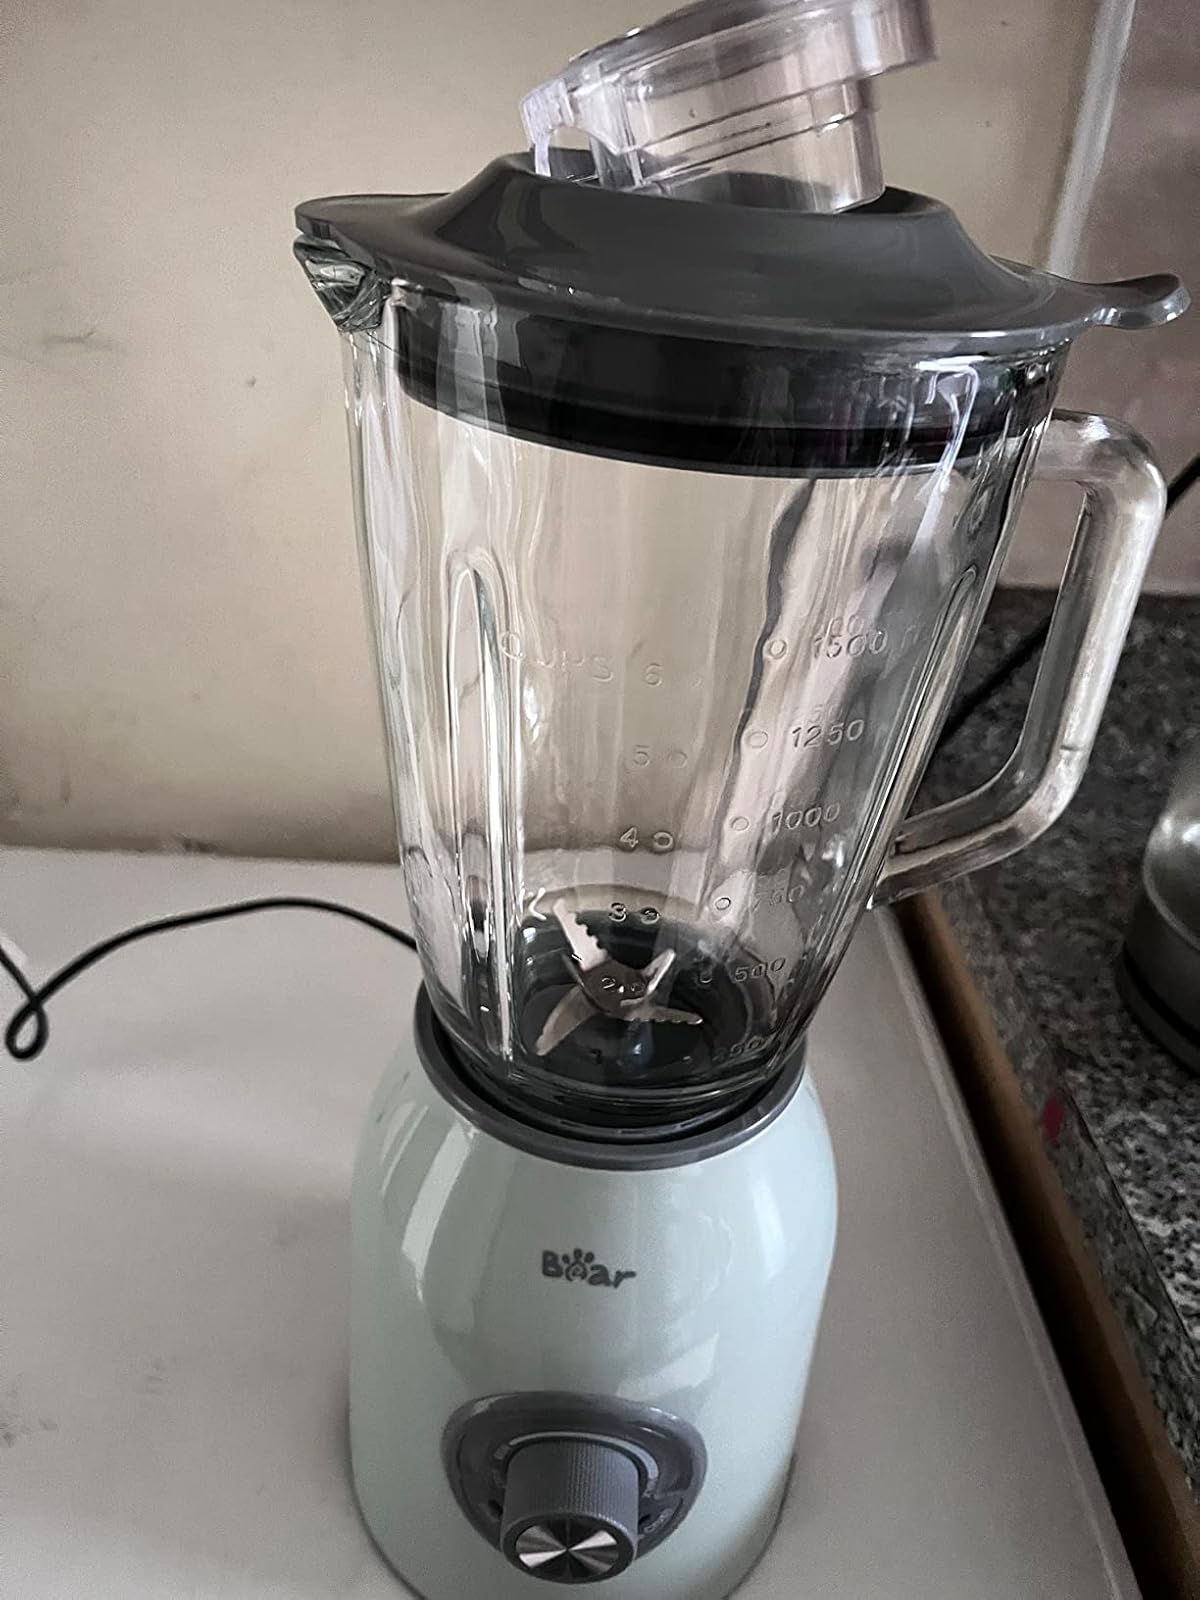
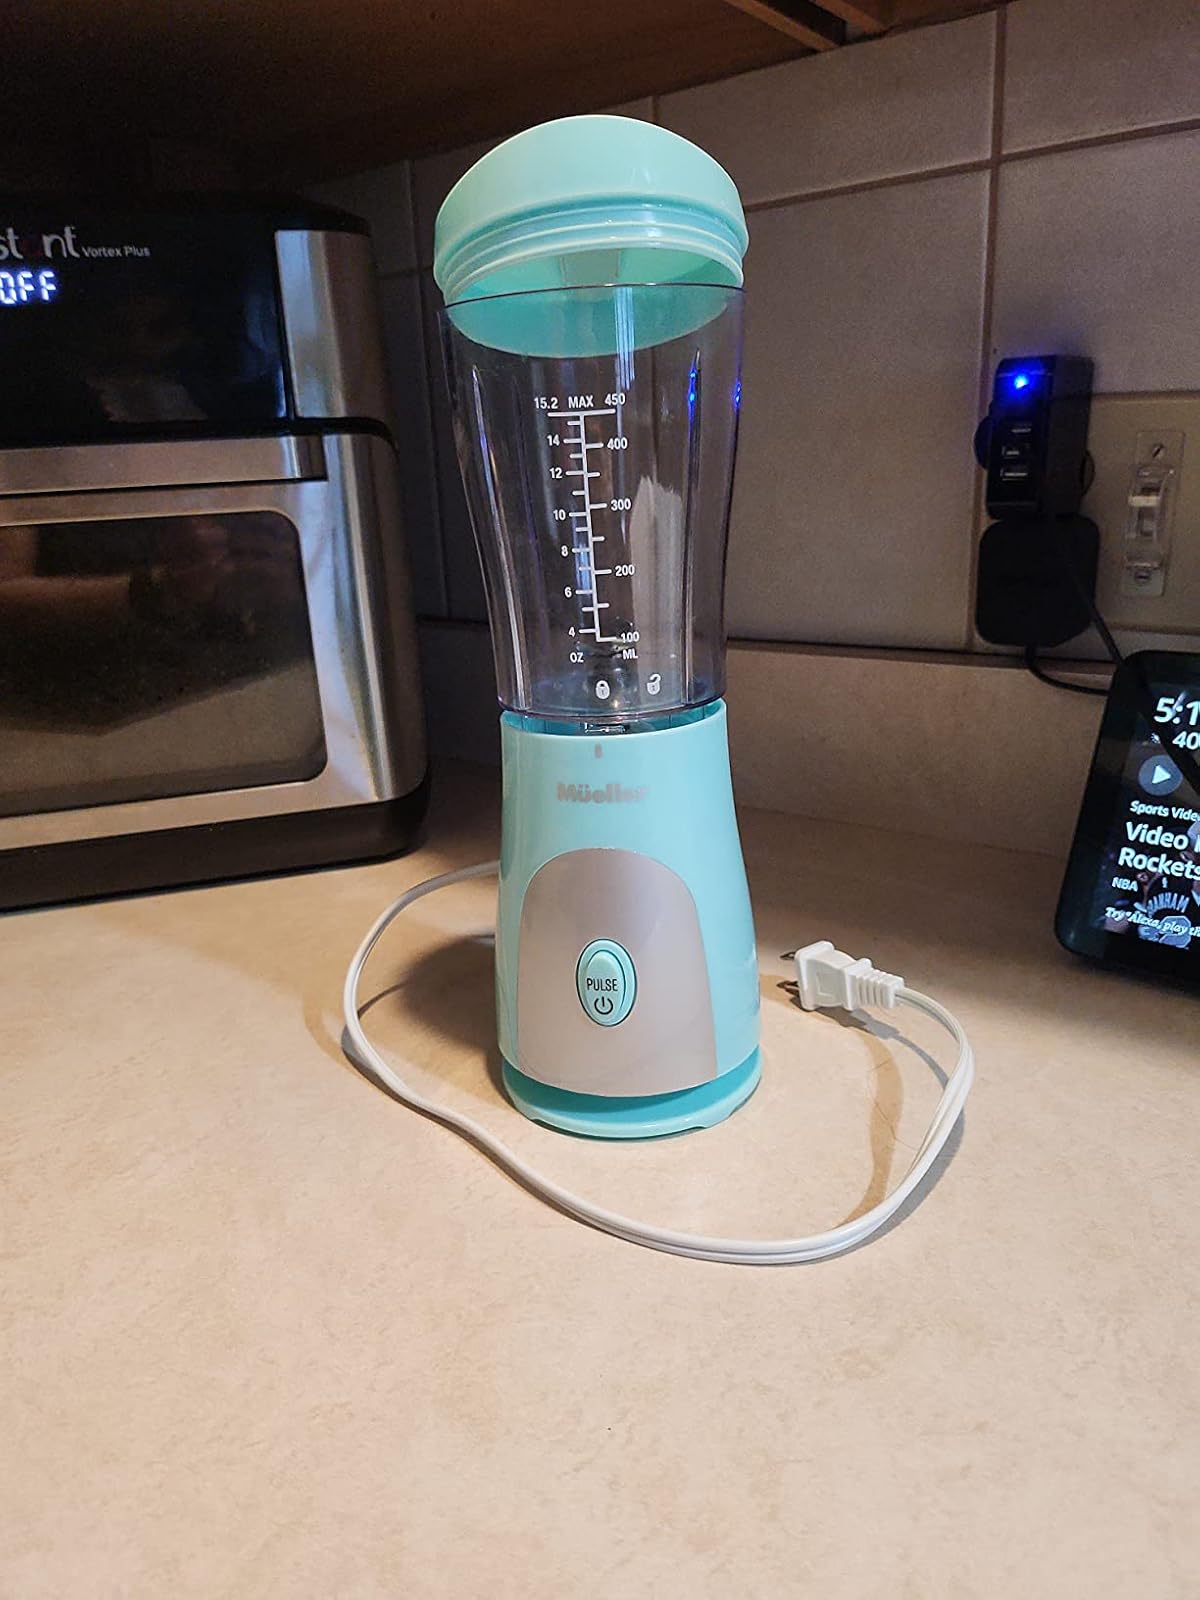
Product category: items_blender
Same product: no